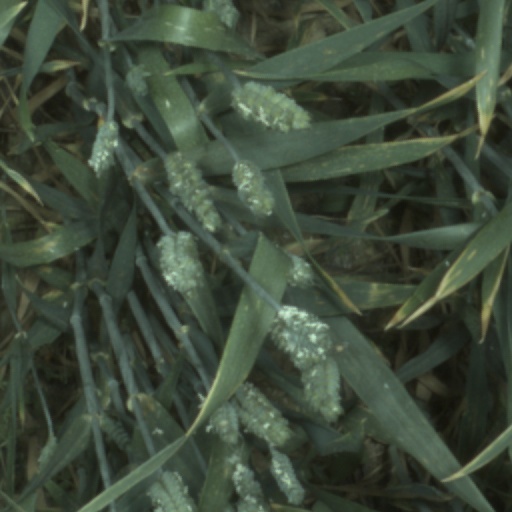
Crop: wheat